Johnny Herbert

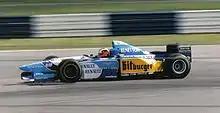
Herbert moved to Benetton for and took his first Formula One victory at the 1995 British Grand Prix.

After three years of frustration, Herbert had his Lotus contract bought out by Tom Walkinshaw in late 1994, joining Ligier and then Benetton for the last few races of the season. Although he failed to score any points in 1994, he was retained as Michael Schumacher's teammate for 1995. As Benetton's number-two driver he found life at the team difficult with the B195 specifically designed around Schumacher's driving style. The World Champion also forbade Herbert from viewing his telemetry. He achieved his first podium finish with a second place in Spain as Benetton scored their first one-two finish since 1990. He then took his first victory at the British Grand Prix after Damon Hill and Michael Schumacher collided. Prior to the race rumours were abound that he was about to be dropped in favour of test-driver Jos Verstappen. He followed this with a win in similar circumstances at Monza and finished 4th in the championship.